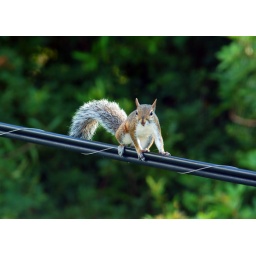
This little guy goes running by my 2nd floor window, on the powerline, almost everyday.....